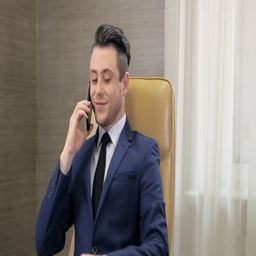
man talking on the phone in office